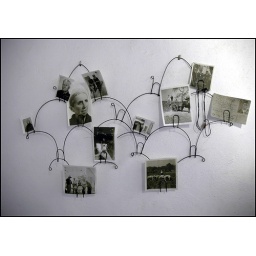
Wire photo rack on the wall of an old farm house in San Carlos, Ibiza, Spain.